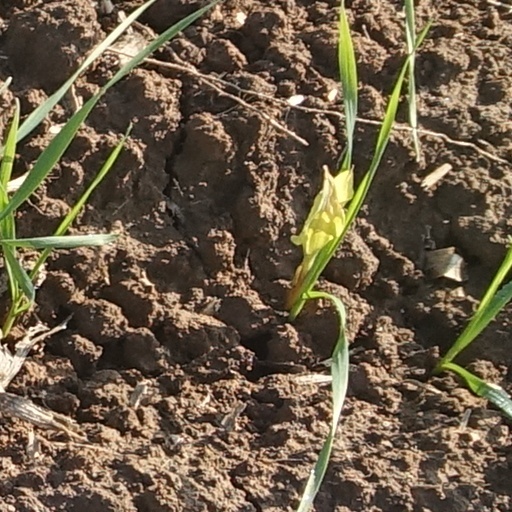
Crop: wheat